Milița Petrașcu

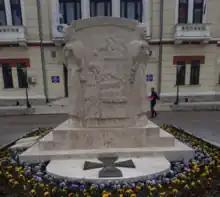
Petrașcu's mausoleum of Ecaterina Teodoroiu in Târgu Jiu

In 1925, she married Emil Petrașcu and settled in Bucharest. There, she joined the avantgarde movement around the "Contimporanul", "Grupul nostru" and "Criterion" magazines. In 1936 she designed the , located in Târgu Jiu's Prefecture Square. She worked it in travertine brought from Italy and in the form of a sarcophagus with bas-reliefs illustrating scenes from Ecaterina Teodoroiu's life, as a child, as a scout, in war, and in her death.